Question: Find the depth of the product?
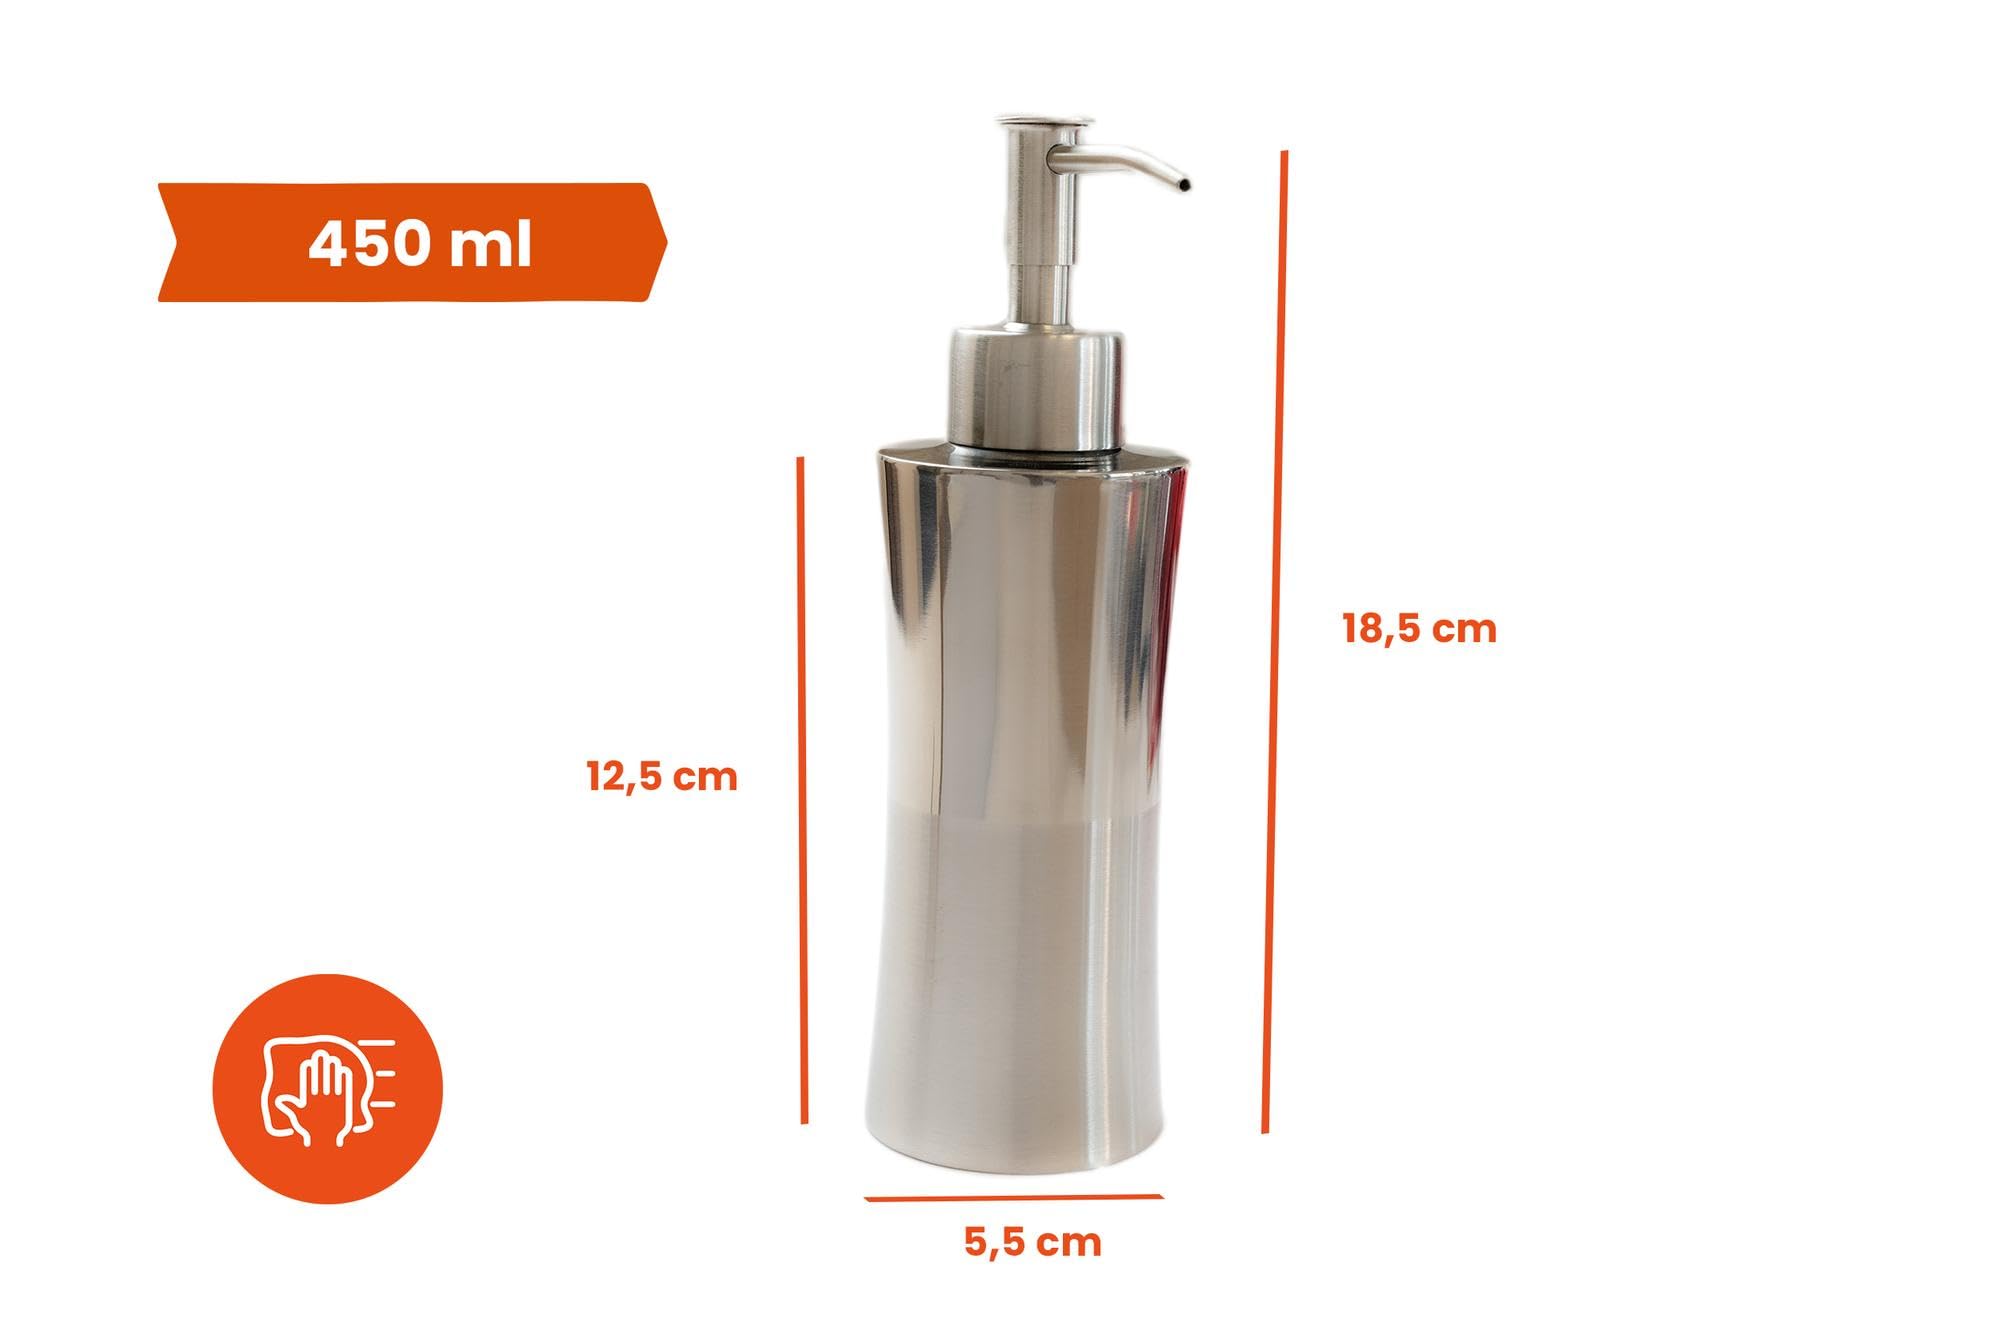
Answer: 12.5 centimetre